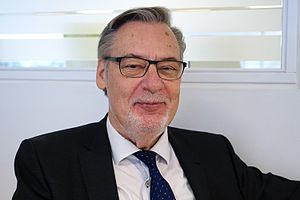
Ole Bjørstorp
Ole Bjørstorp, lokalpolitiker for Socialdemokratiet og borgmester i Ishøj Kommune fra 2001
Ole Bjørstorp er borgmester i Ishøj Kommune, valgt for Socialdemokraterne.